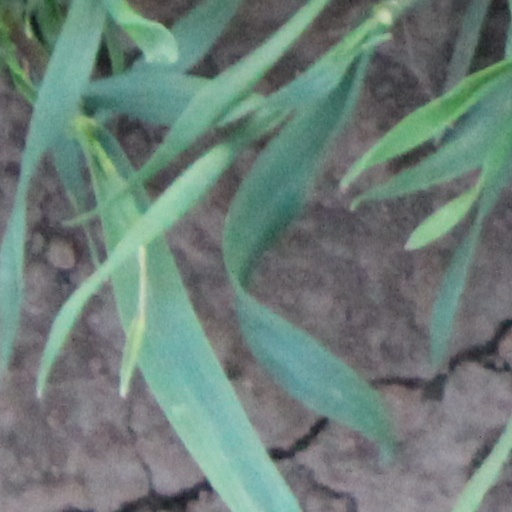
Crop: wheat